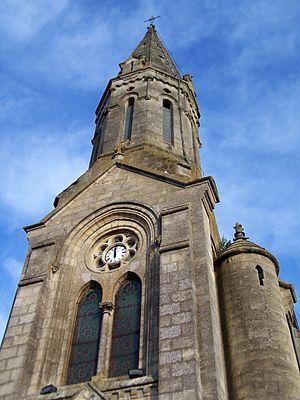
Église Saint-Martin de Captieux (Gironde, France)
Captieux est une commune du Sud-Ouest de la France, située dans le département de la Gironde, en région Nouvelle-Aquitaine.